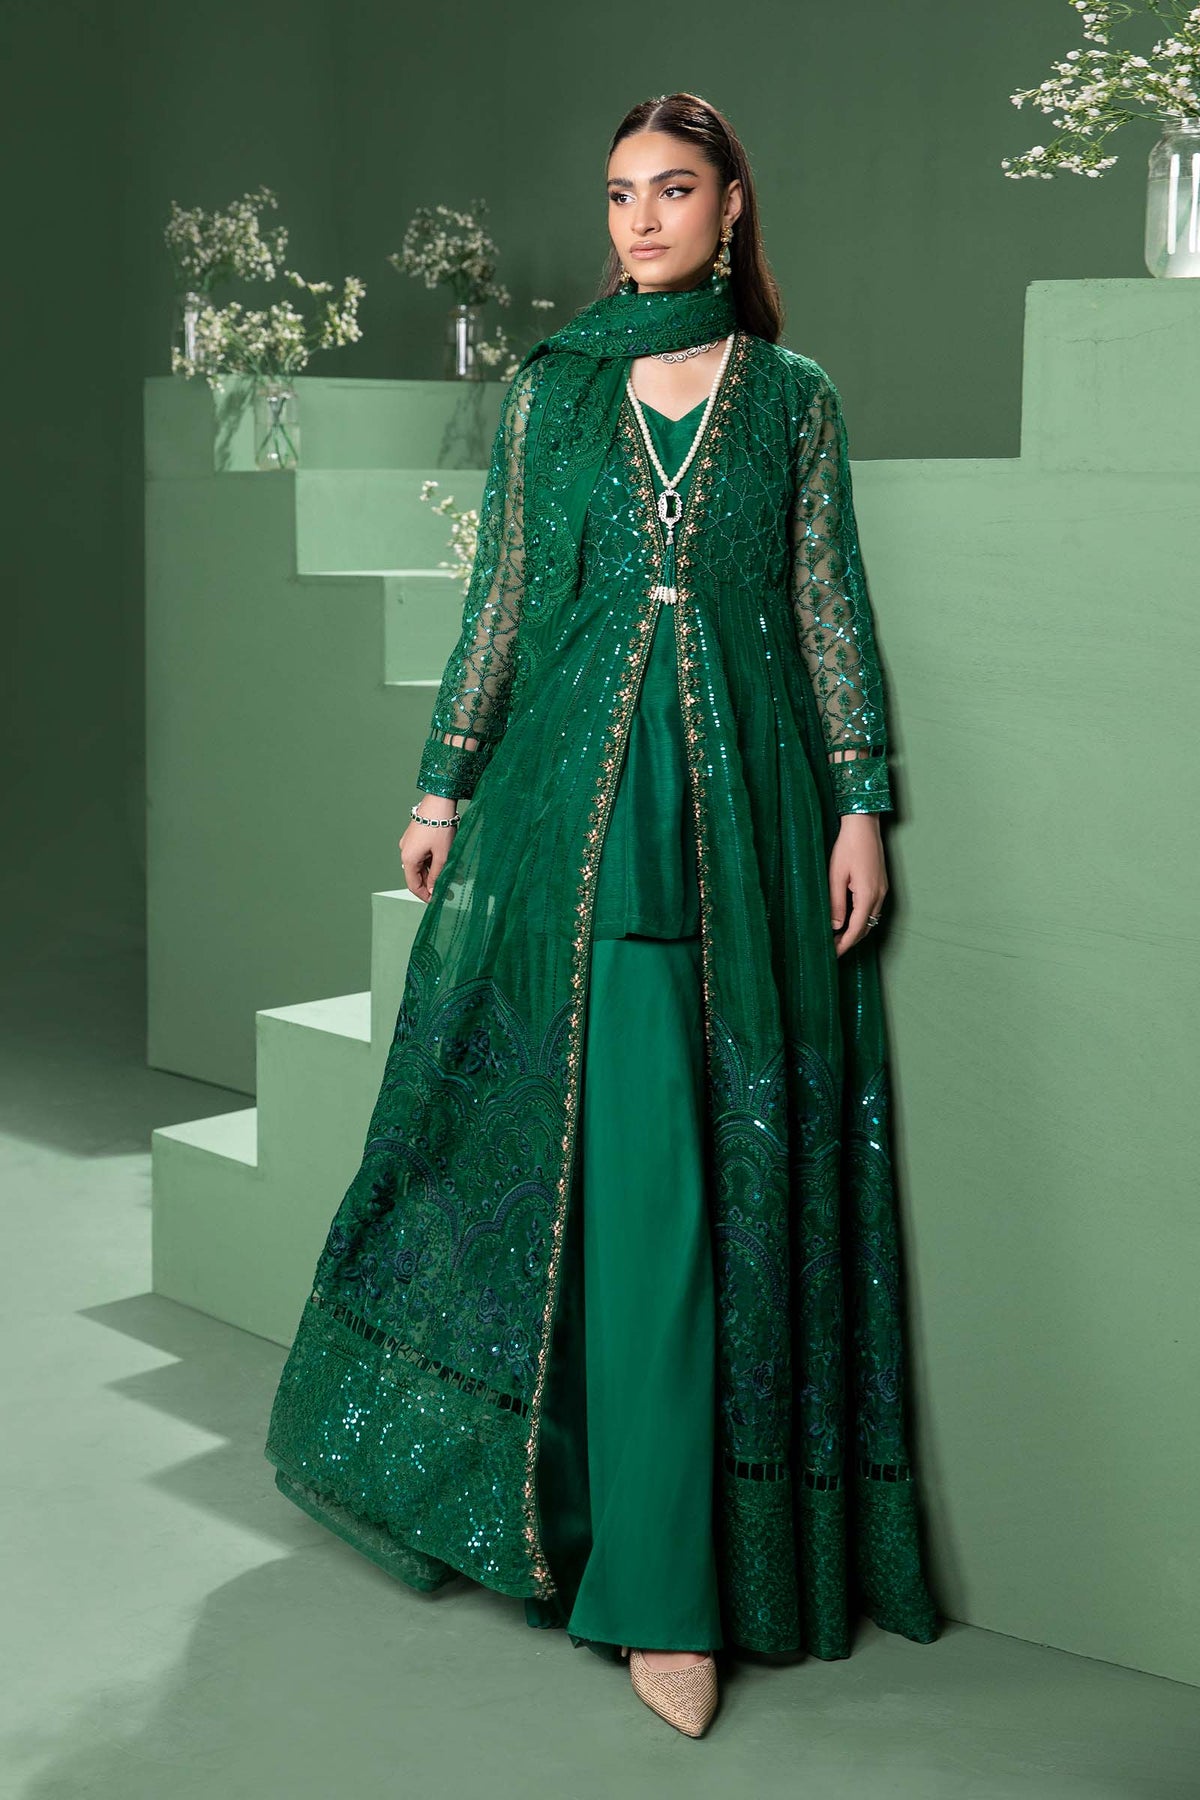
emerald embroidered net long coat